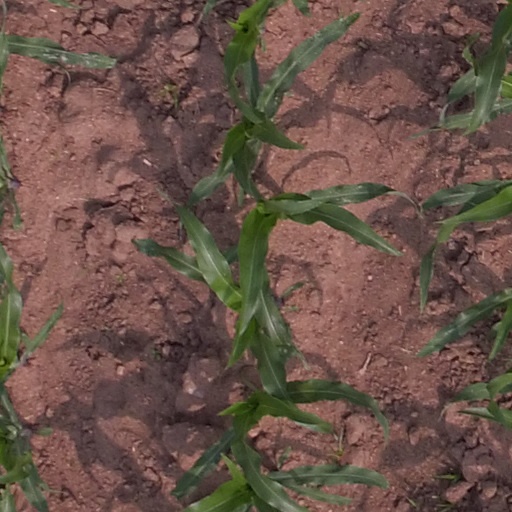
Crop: maize; corn